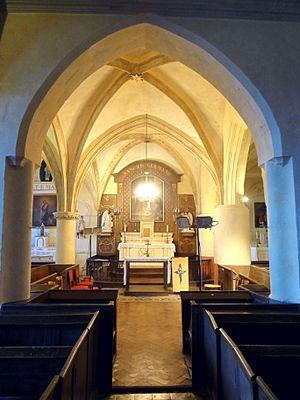
Intérieur de l'église - voir titre.
L'église Saint-Germain-d'Auxerre est une église catholique paroissiale située à Noisy-sur-Oise, en France. C'est une petite église à double vaisseau, ce qui fait son principal intérêt, car son architecture est plutôt rustique, et ne comporte aucun élément remarquable. Au sud, la chapelle des fonts baptismaux, le clocher en bâtière, la chapelle de la Saint-Joseph et la sacristie sont accolées à ce double vaisseau, ce qui confère à l'édifice une silhouette pittoresque. Les trois premières parties datent du XIIIᵉ siècle, voire de la fin du XIIᵉ siècle en ce qui concerne la base du clocher, mais l'on y cherchera en vain des éléments de sculpture ou de modénature de cette époque. Dans le double vaisseau, l'on distingue une nef carrée, dont le chapiteau de crochets du pilier central atteste seul ses origines au XIIIᵉ siècle, et un chœur également carrée, qui est partagé entre le sanctuaire et la chapelle de la Vierge Marie, au nord. Ce chœur de style gothique flamboyant est voûté d'ogives, et présente une architecture plus soignée. La chapelle Saint-Joseph a été revoûtée dans le même style, mais elle est plus simple.